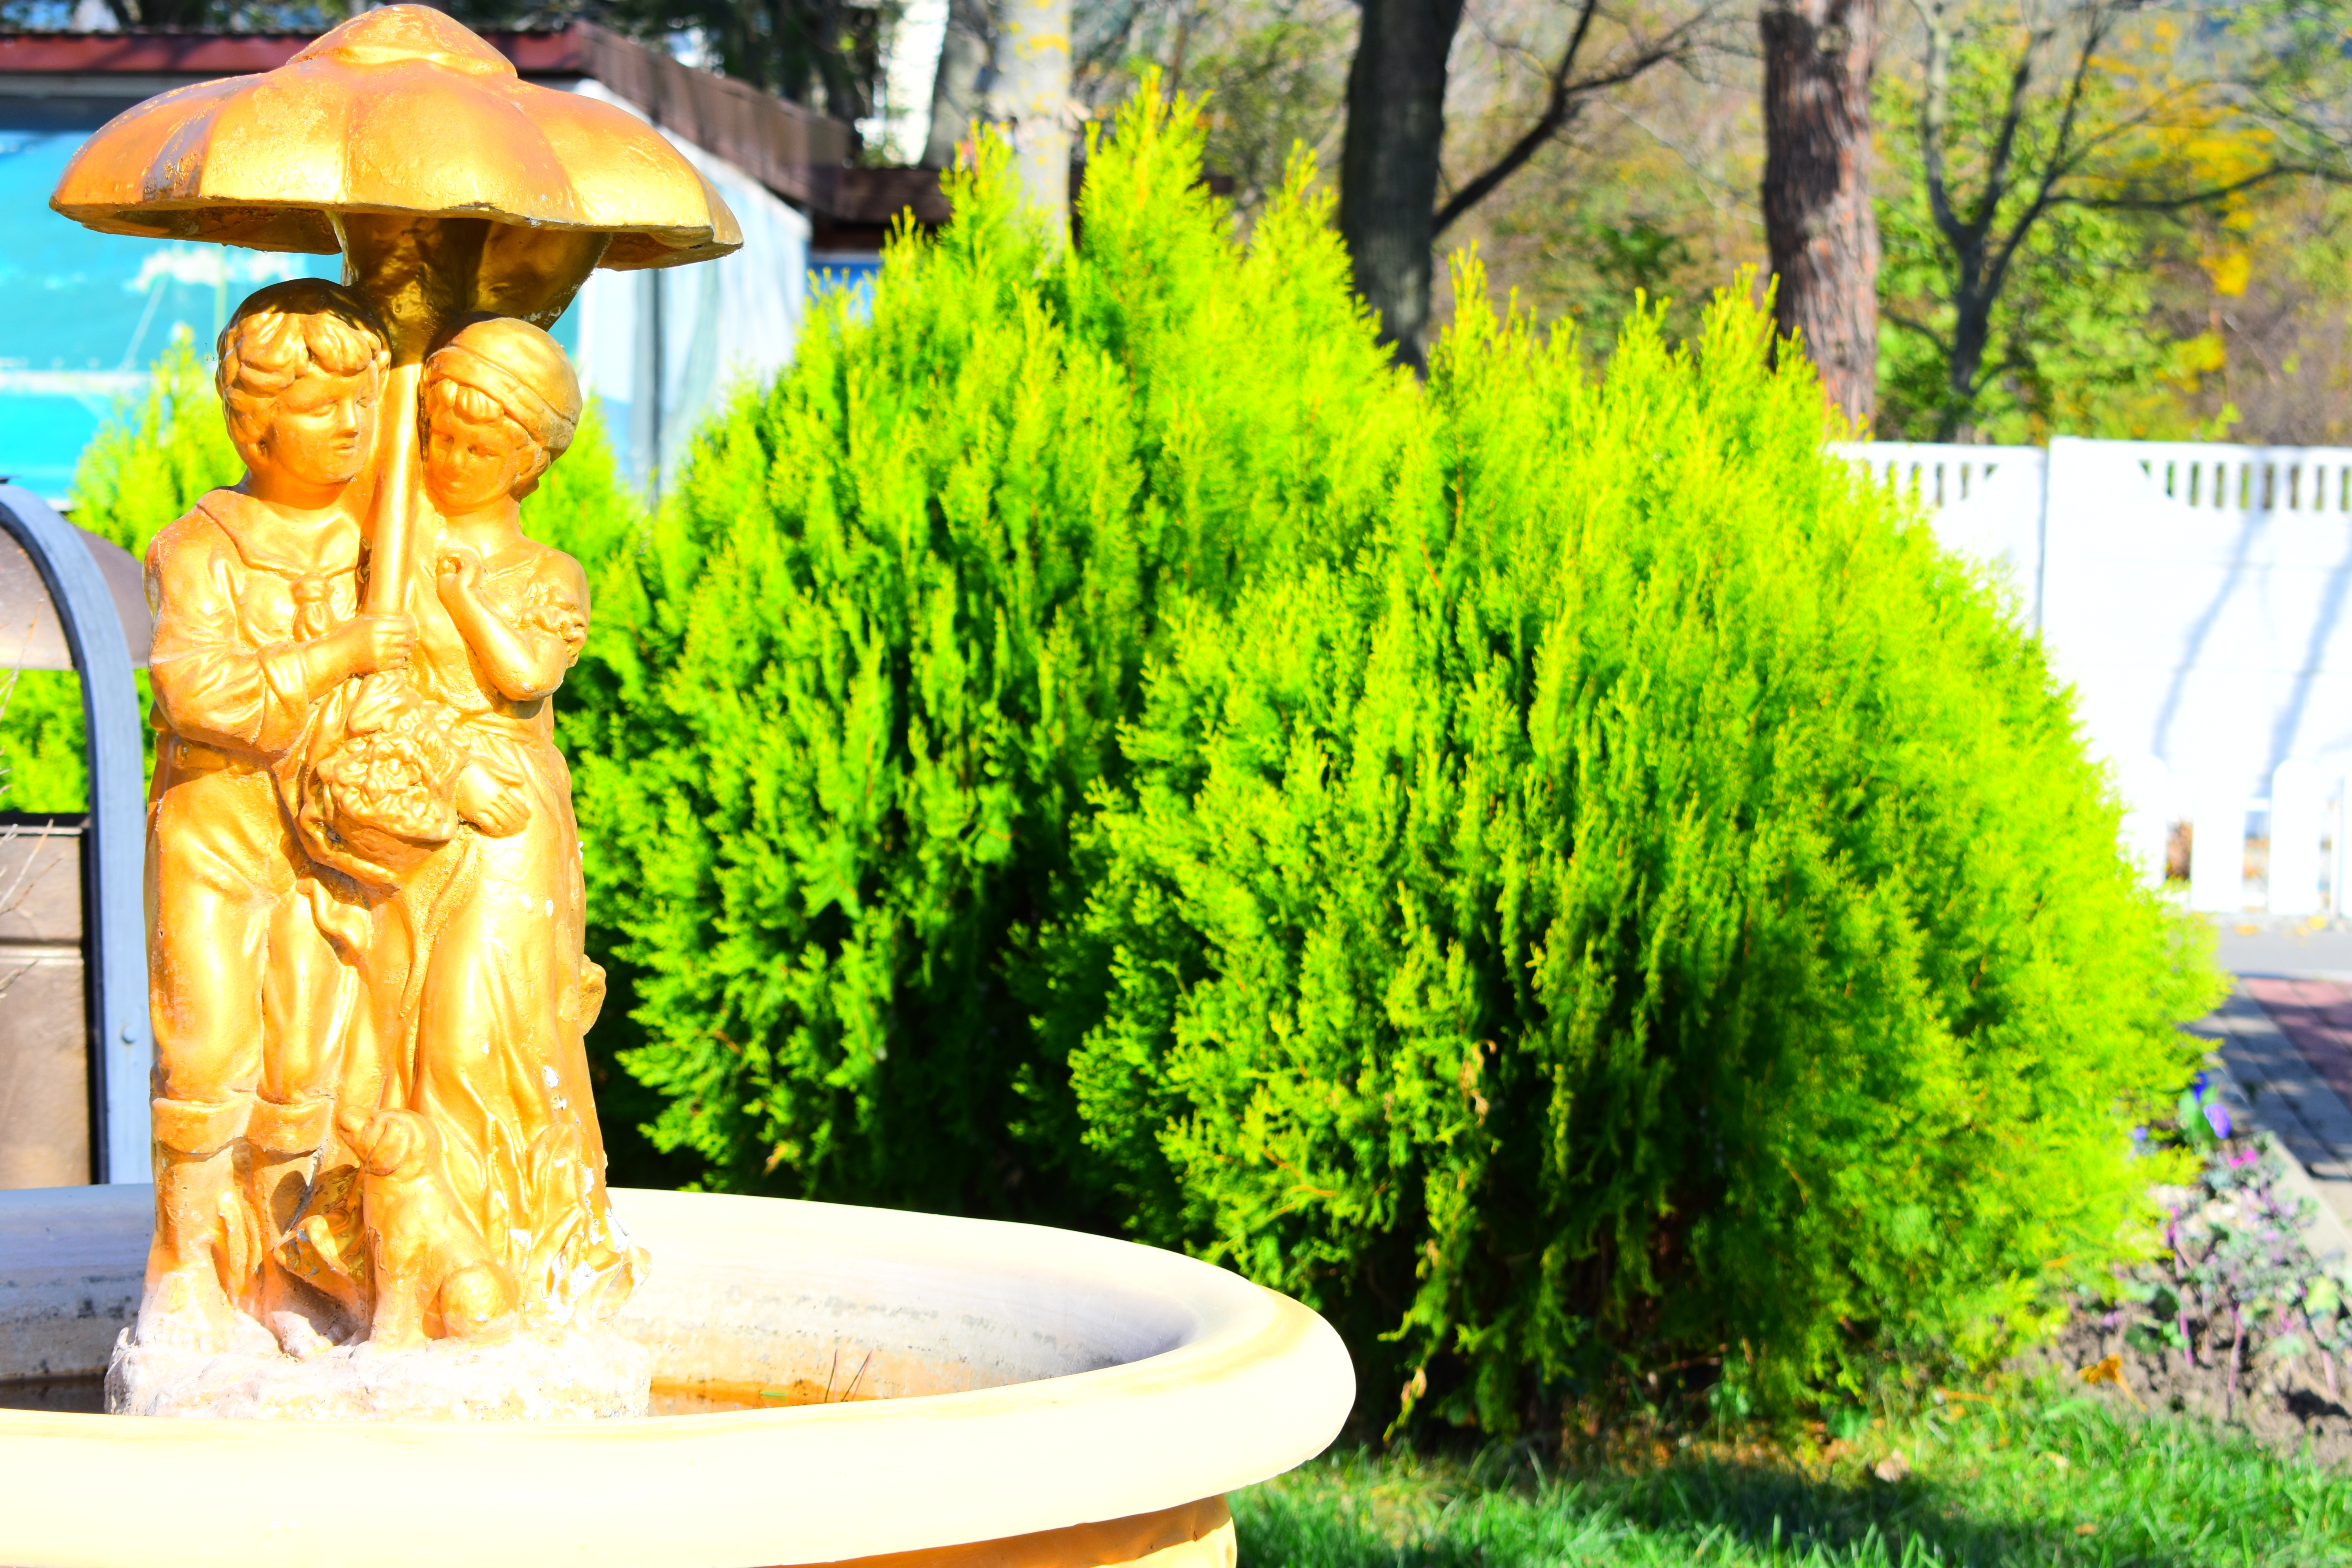
natural, plant, green, botany, yellow, grass, tree, leisure, sculpture, lawn ornament, groundcover, shrub, evergreen, landscape, umbrella, art, statue, hedge, landscaping, font, garden, water feature, conifer, natural landscape, fountain, monument, yard, road, street, recreation